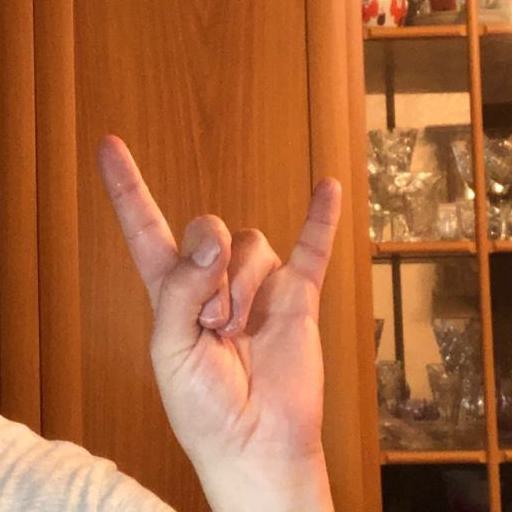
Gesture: rock